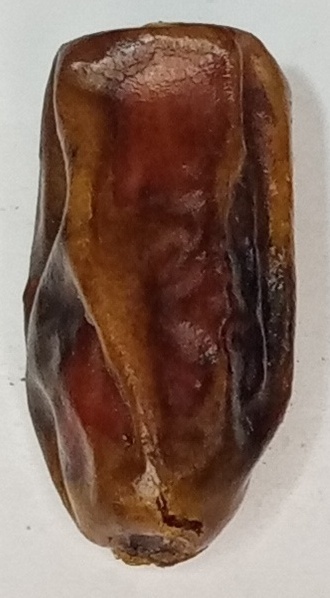
Variety: gajar
Size: small
Grade: grade-3